Mexican-American folklore

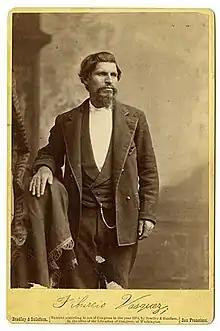

Another type of folklore that Mexican American culture presents resembles that of Robin Hood. An example would be the story of Tiburcio Vasquez. He was regarded as a proud figure who resisted social domination and fought to maintain and preserve his culture. The story is based around his life in California where, after being involved in a murder case, he lived a life constantly on the run. Although the claim to his involvement was unfounded, he knew he wouldn't be treated justly if he returned home, so he survived as a thief. Similarly to Robin Hood, Vasquez maintained a 'steal from the rich, give to the poor' mentality, for example, “One source refers to his captives as hog tied.” Although on the run, he also flirted with many women as he moved from city to city. Considered a legend of Mexican folklore, his stories have a theme wider than entertainment or crime. They comment on resistance to unjust authority and discrimination. Stories like Vasquez's have influenced attitudes and behaviors of Mexican men and women even today. They understand stories like these bring hope to their communities when dominant social groups exercise primary control.